Greek Church (Brașov)

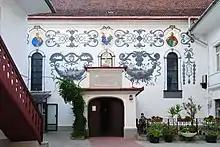
Greek Church

The Greek Church is a Romanian Orthodox church located at 12 Gheorghe Barițiu Street, Brașov, Romania. It is dedicated to the Holy Trinity.